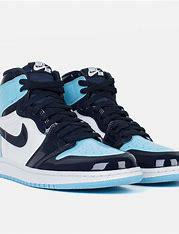
Brand: Jordan
Model: 1 Retro